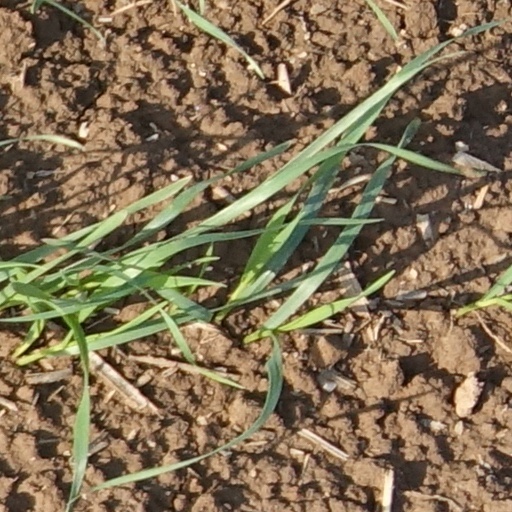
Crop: wheat